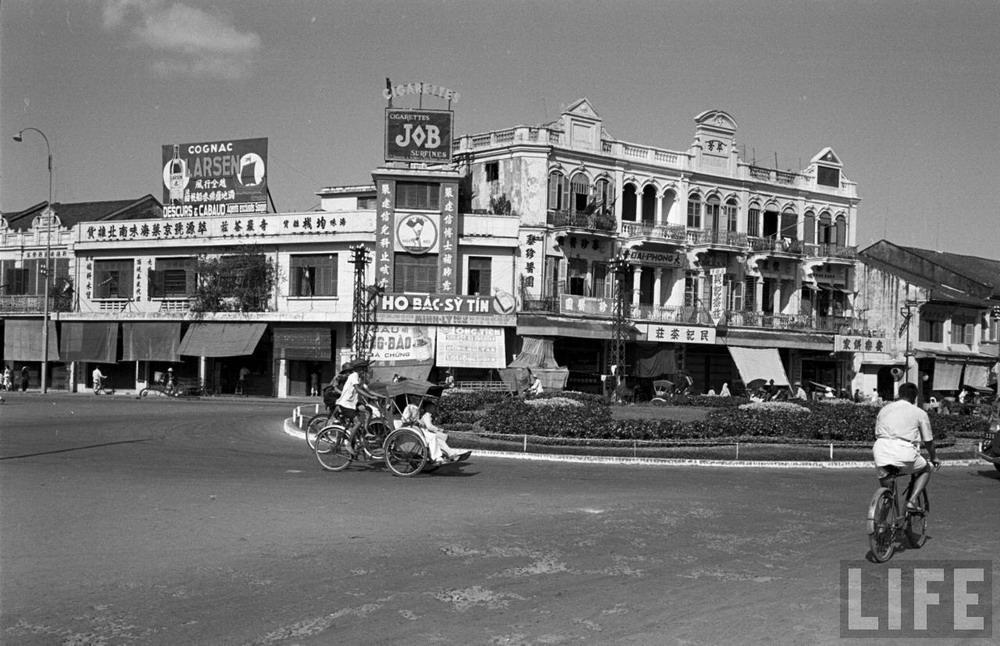
có một toà nhà lớn xuất hiện ở bên kia đường